John Kuhn

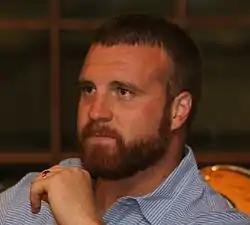
Kuhn in 2013

John Allen Kuhn (born September 9, 1982) is an American former professional football player who was a fullback in the National Football League (NFL). After playing college football for Shippensburg University, he was signed by the Pittsburgh Steelers as an undrafted free agent in 2005. Kuhn earned a Super Bowl ring in his first year with the Steelers in Super Bowl XL over the Seattle Seahawks, and another as a member of the Green Bay Packers, against his former team, five years later in Super Bowl XLV. He was named to three Pro Bowls, all as a Packer.